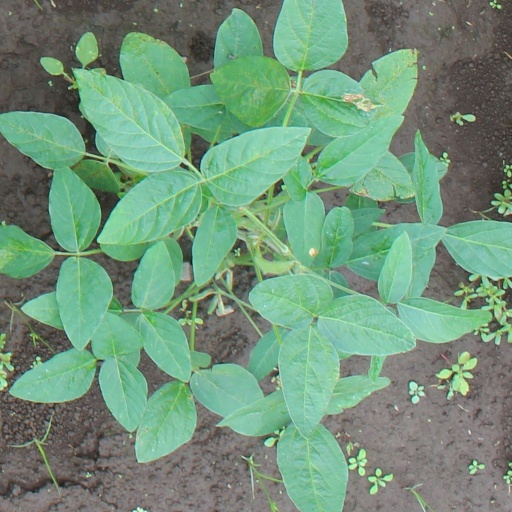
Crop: soybean